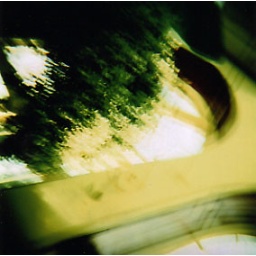
Cross processed expired film taken at warwick castle in the summer house